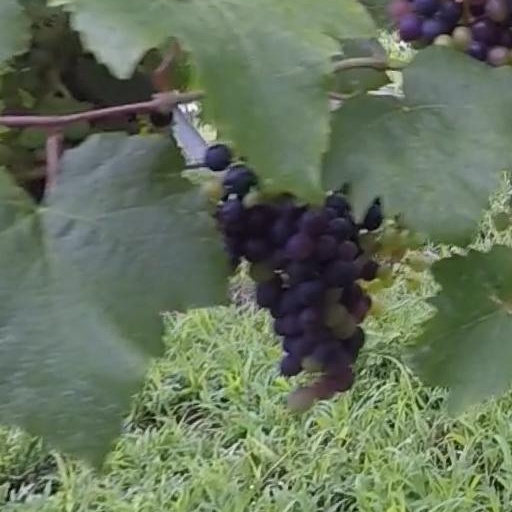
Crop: grape